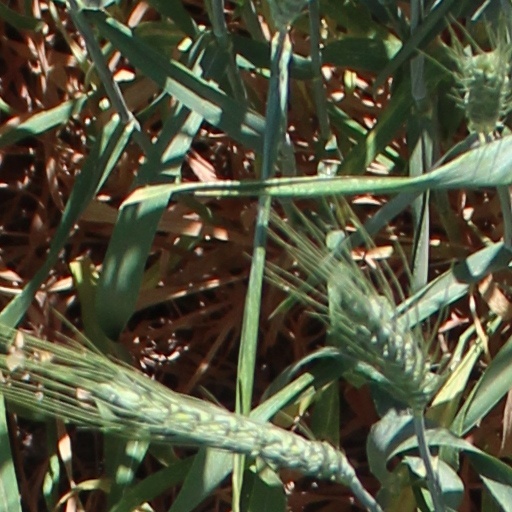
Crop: wheat